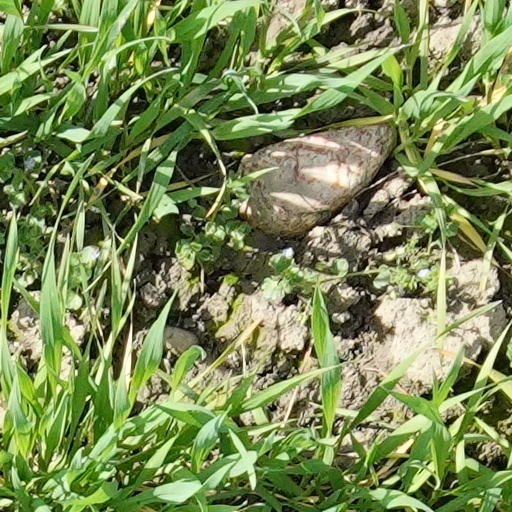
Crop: wheat